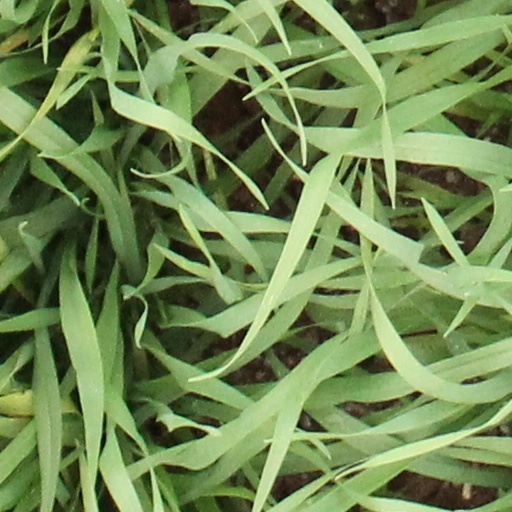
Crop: wheat